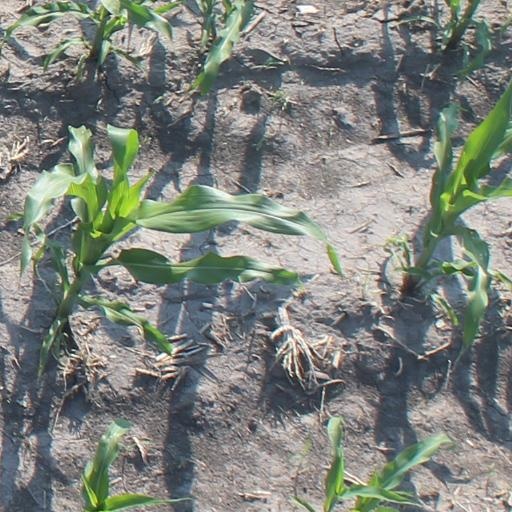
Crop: maize; corn